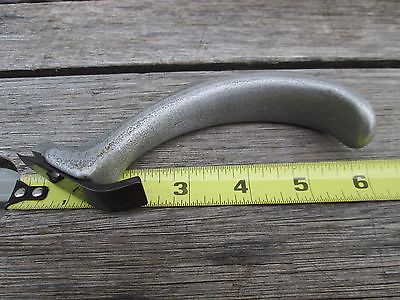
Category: stapler